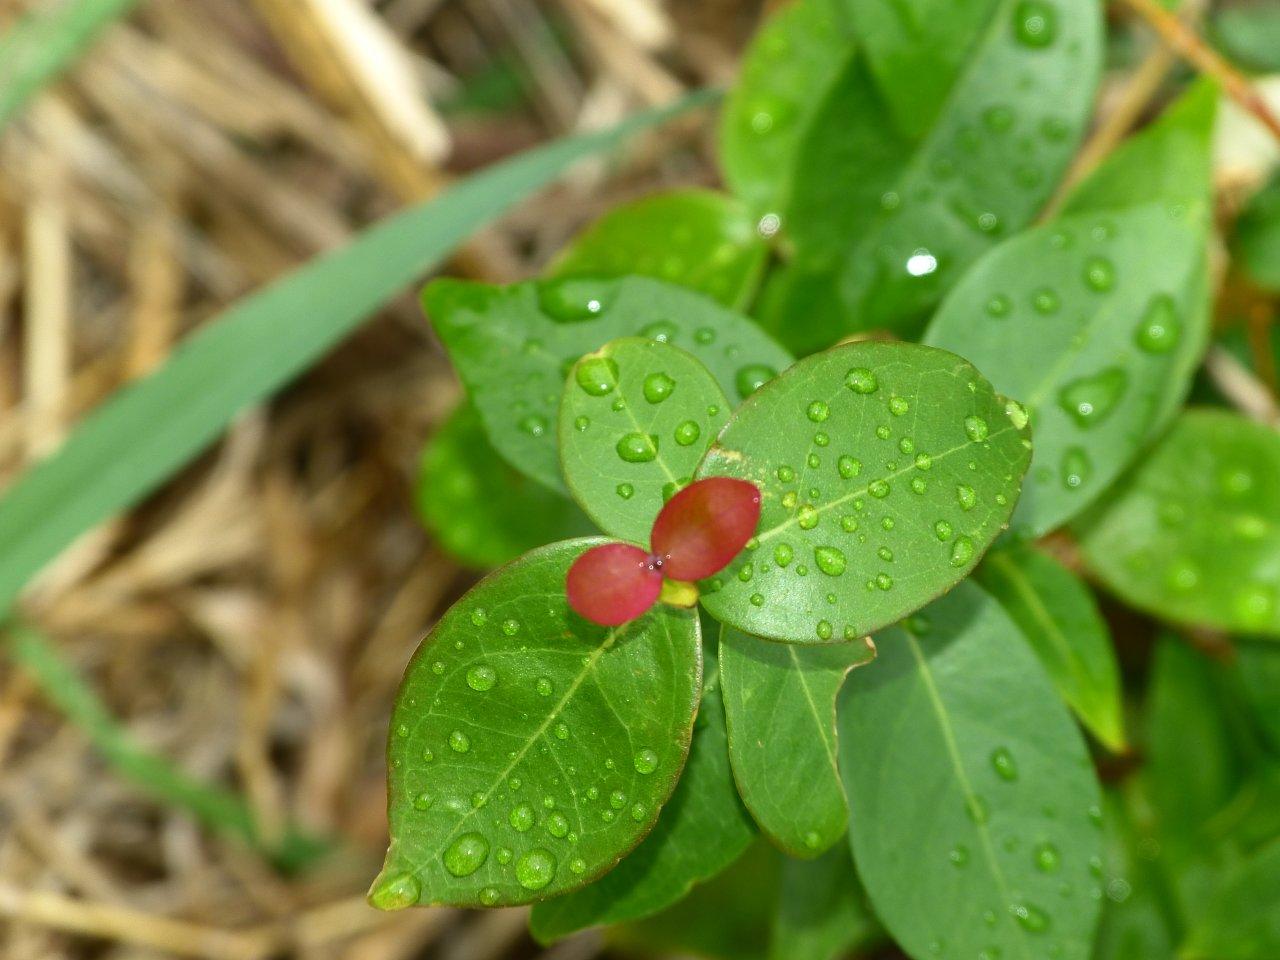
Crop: cherry
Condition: healthy